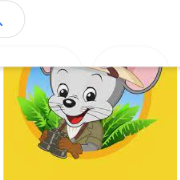
Portrait style: Cartoon Portrait